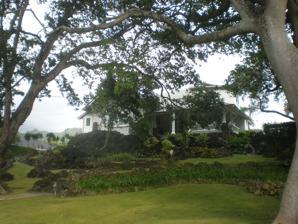
Building: Grace Cooke House
Country: United States of America
Year built: 1912
Historic house in Hawaii, United States United States historic place Grace Cooke House U.S. National Register of Historic Places View from Oahu Ave. Location 2365 Oahu Ave., Honolulu, Hawaii Coordinates 21°18′39″N 157°49′16″W / 21.31083°N 157.82111°W / 21.31083; -157.82111 Area 13,500 sq ft (0.31 acres; 0.125 ha) Built 1912 Architectural style American Craftsman bungalow NRHP reference No. 83003556 Added to NRHP October 24, 1983 The Grace Cooke House , also known as the Harold St. John Residence , at 2365 Oʻahu Avenue in Honolulu, Hawaiʻi , is significant both for its American Craftsman bungalow architecture and landscaping and for its most famous resident, Harold St. John , a distinguished professor of botany at the University of Hawaiʻi . The house and lot were added to the National Register of Historic Places in 1983, by which time St. John was living in a separate small cottage to the rear of the lot. The craftsmanship orientation of the period can also be seen in the landscaping, in particular the integration of the bluestone steps up to the front porch , the lava rock foundation, and the natural rock outcrop on which the house sits. The spacious porch wraps around the right side of the house, balanced by a gable -roofed wing on the left. The rest of the house has a shingled hip roof . Finely crafted exposed rafters embellish both the hip and gable roofs, decorative shingle patterns adorn the exterior walls , windows , and porch columns, and a simple balustrade lines the porch. Two sets of double doors lead from the porch into the interior, with bedrooms and bath on the left and a large open living and dining area on the right, with paneled walls and coffered ceilings . The kitchen is off the dining area to the right, and a basement originally served as a maid's quarters. The attic was partly finished and two dormers were added by St. John during the 1930s. The remainder of the house is unaltered. The lot also has some striking mature trees in the front yard, including two Royal Poinciana ( Delonix regia ) beside the driveway, a West Indian mahogany ( Swietenia mahagoni ), and a huge Sandbox tree ( Hura crepitans ) that has been designated an "exceptional tree" by the City and County of Honolulu . Gallery Sandbox tree in front yard Royal Poinciana trees Front yard and sandbox tree References